Summer of Love

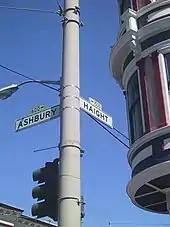
Intersection of Haight Street and Ashbury Street, the upper Haight neighborhood, San Francisco, celebrated as the central location of the Summer of Love

Inspired by Jack Kerouacs "On the Road" (1957) and the Beat Generation of authors of the 1950s, who had flourished in the North Beach area of San Francisco, those who gathered in Haight-Ashbury during 1967 allegedly rejected the conformist and materialist values of modern life and adhered to the psychedelic movement; there was an emphasis on sharing and community. The Diggers established a Free Store, and Haight Ashbury Free Clinics was founded on June 7, 1967, where medical treatment was provided.